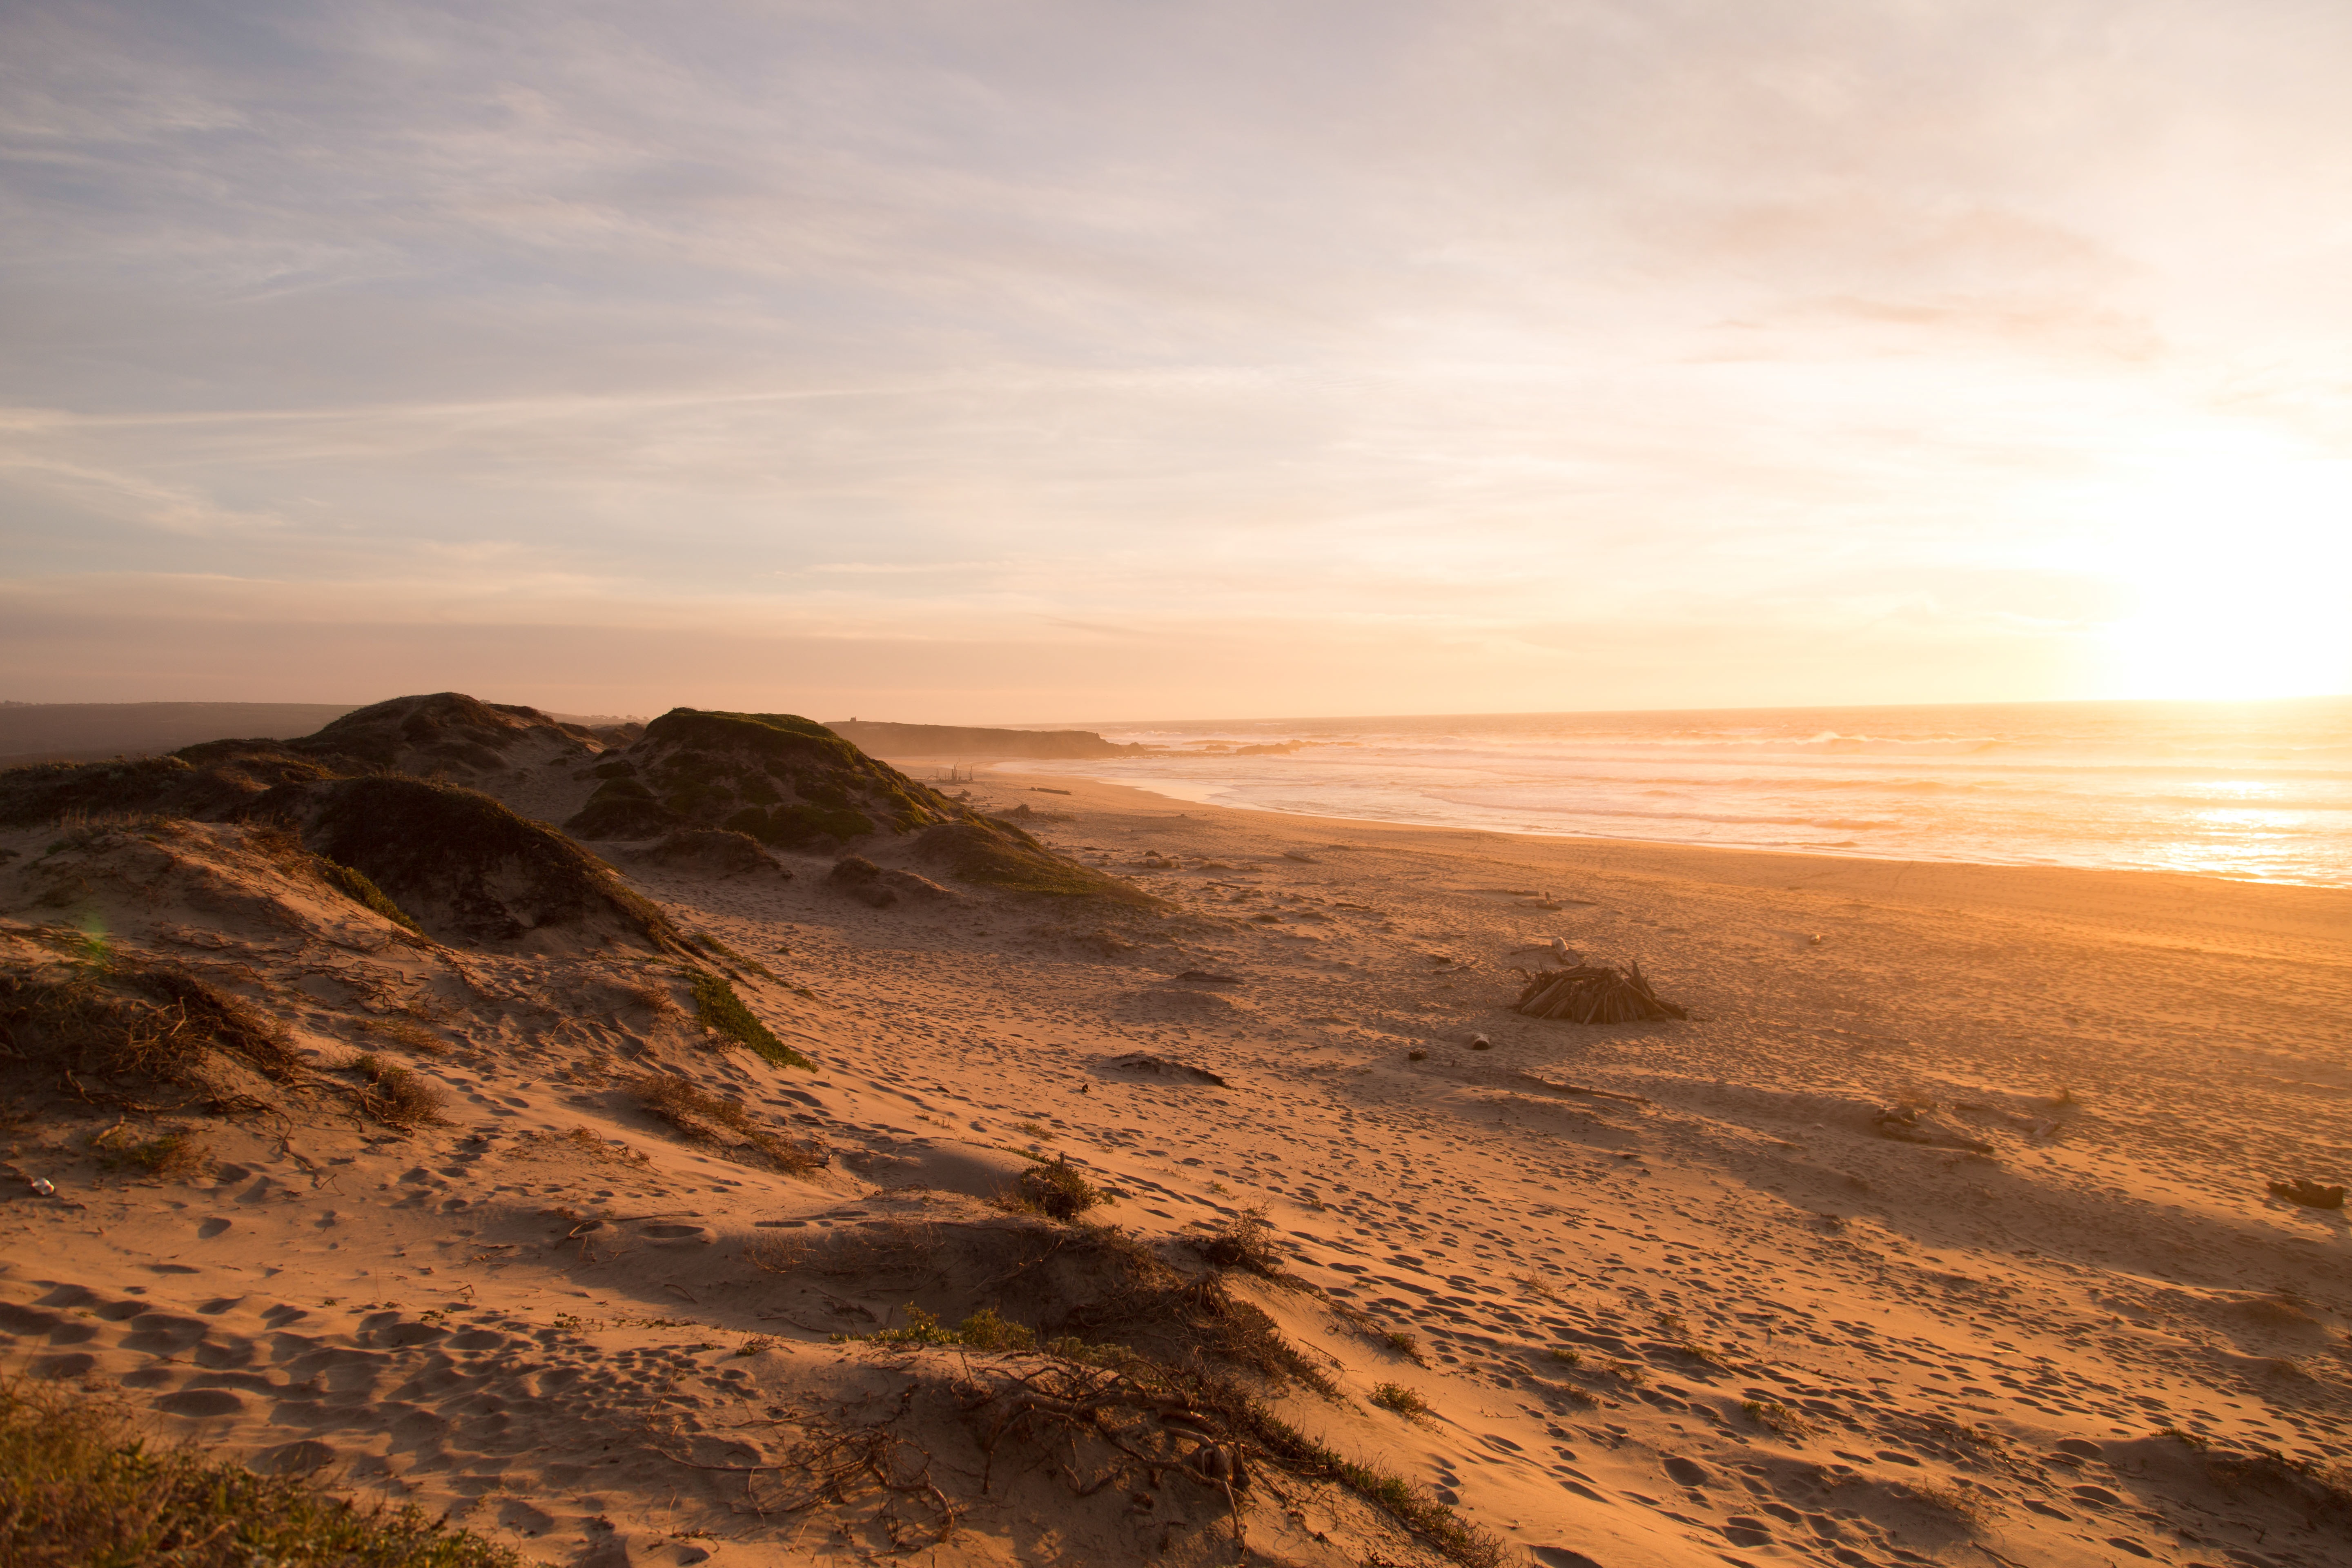
beach, landscape, sea, coast, sand, rock, ocean, horizon, cloud, sky, sun, sunrise, sunset, sunlight, morning, hill, desert, dune, shore, wave, dawn, dusk, evening, plateau, habitat, landform, natural environment, aeolian landform